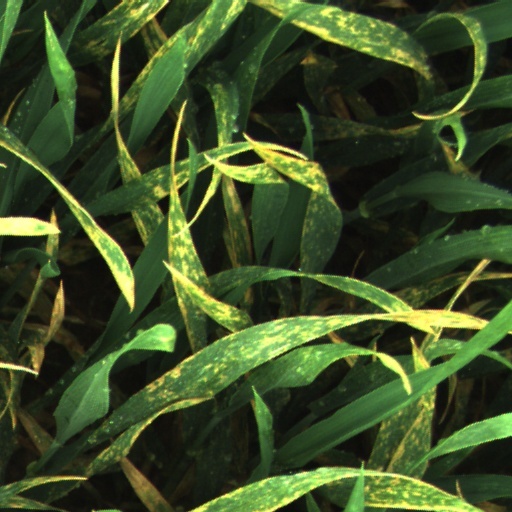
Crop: wheat